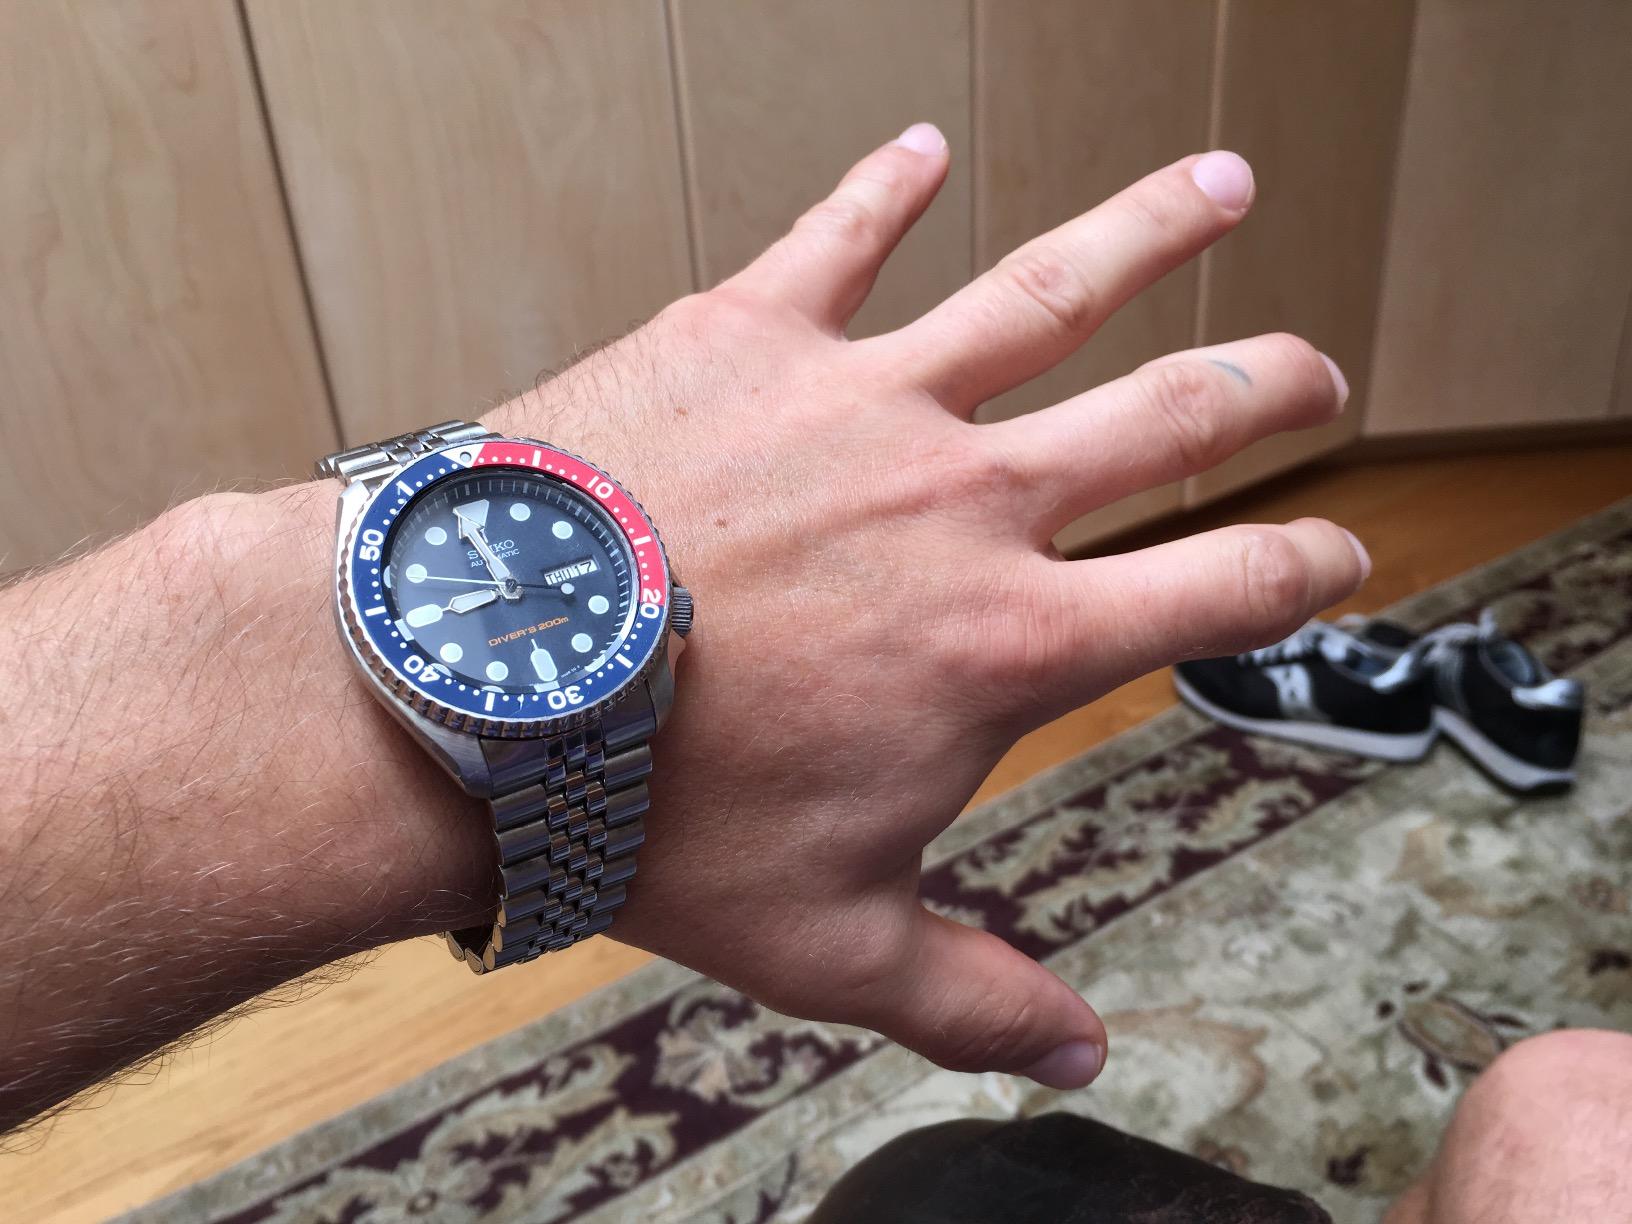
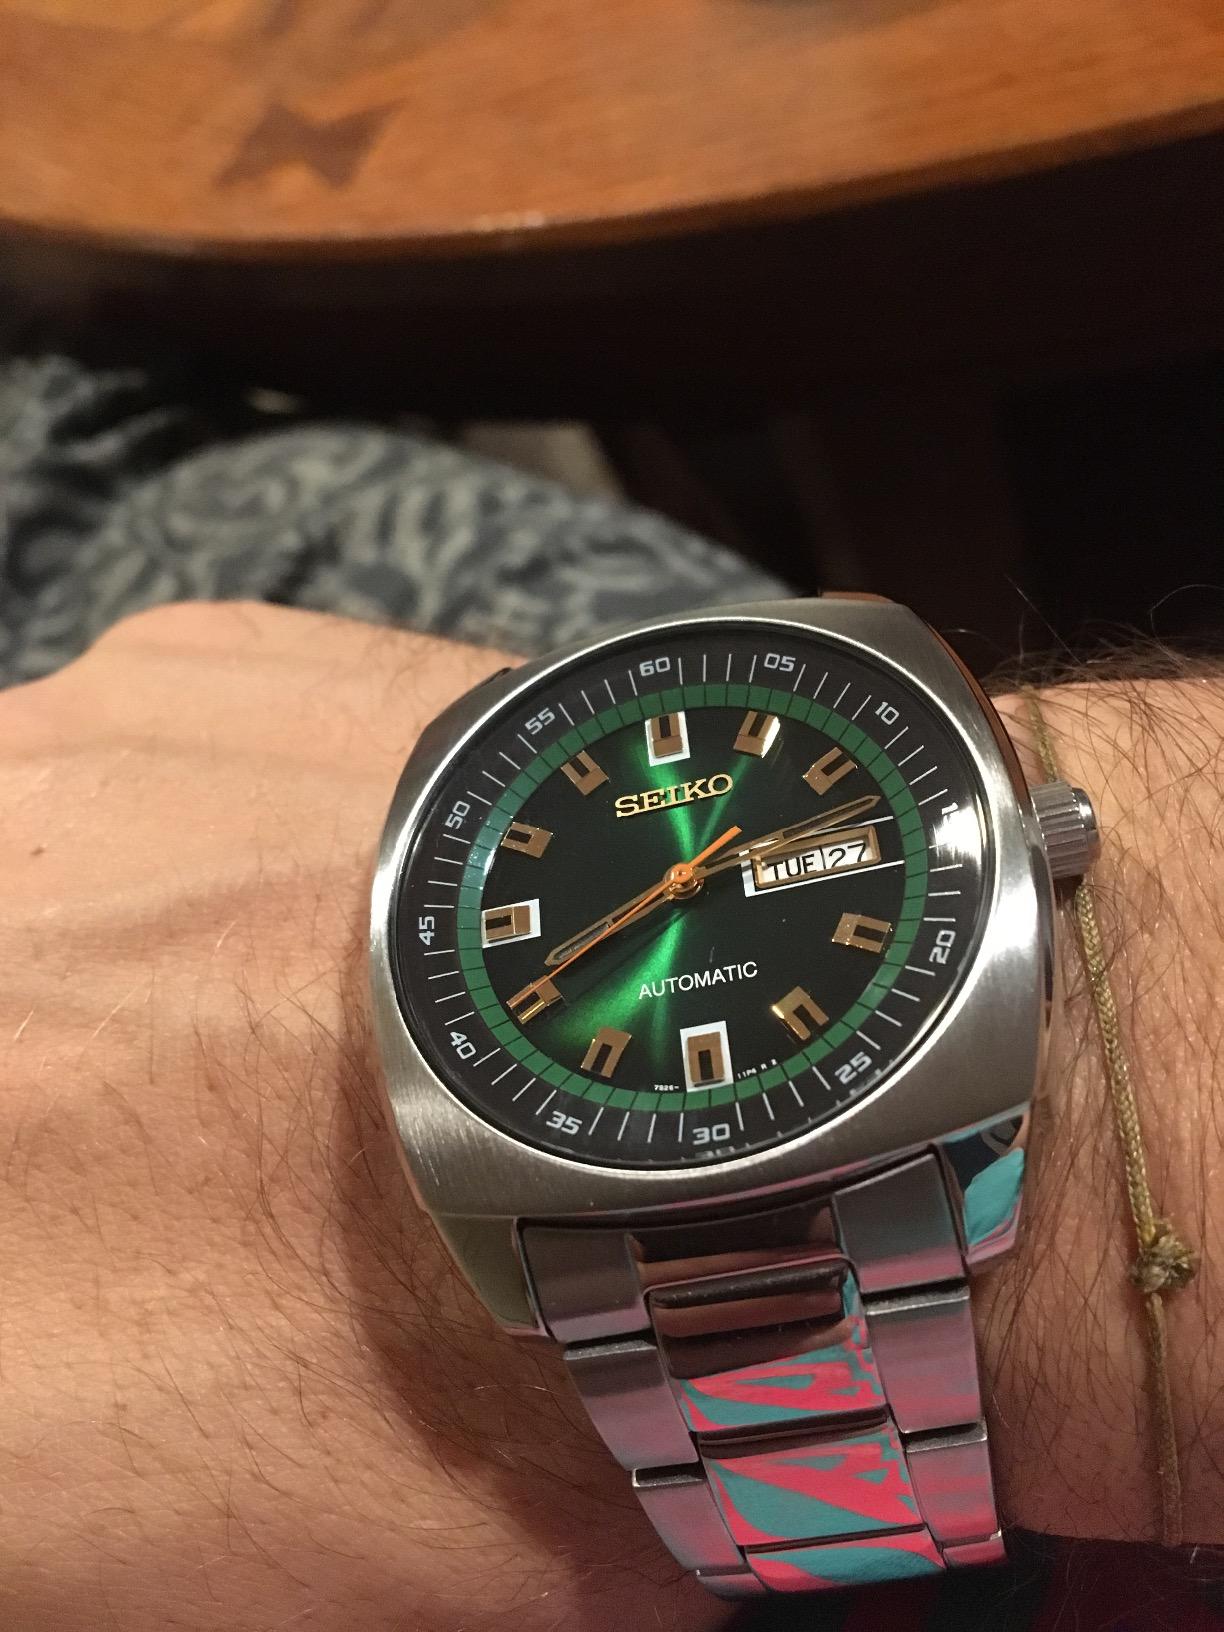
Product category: accessories_watch
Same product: no